Canadian blues

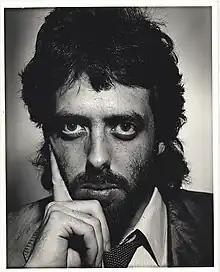
Tom Lavin, leader of the Powder Blues band.

In 1980, the Powder Blues, led by Tom Lavin, had double platinum sales for their debut album 'Uncut', which also had four top ten songs. The band won a Juno for 'Best New Group'. The second album, "Thirsty Ears", released on Capitol Records had platinum sales, and a top 5 single. In 1983, Powder Blues played at the Montreux Jazz Festival in Switzerland and North Sea Jazz Festival in the Netherlands. In 1986, the band won the W.C. Handy Award for blues in Memphis, Tennessee for 'Best Foreign Blues Band'. Studio albums and touring continued from the 1990s until the present day.